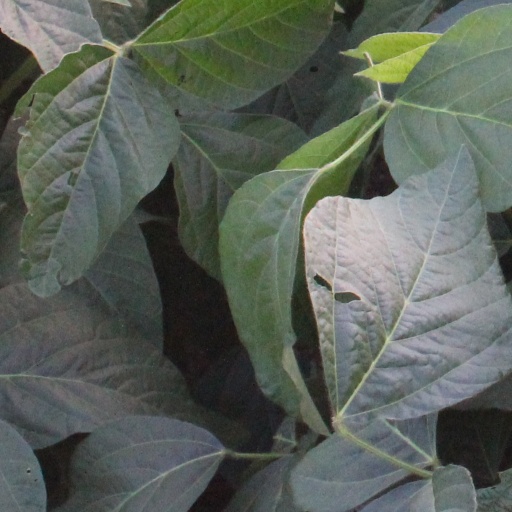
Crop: soybean